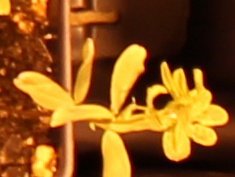
Label: Lentil